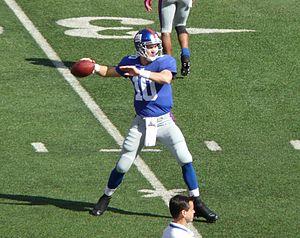
Elisha Nelson Manning, dit « Eli », est un américain, joueur professionnel de football américain né le 3 janvier 1981 à La Nouvelle-Orléans, évoluant au poste de quarterback.